Beach

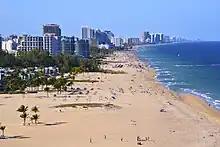
A recreational beach in Fort Lauderdale, Florida

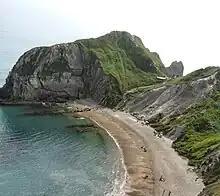
St Oswalds Bay, Dorset, England. Wild sand and shingle beaches are shaped and maintained naturally by wave actions.

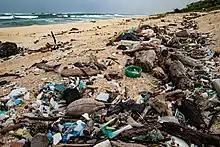
Marine debris on a beach in Hawaii.

A beach is a landform alongside a body of water which consists of loose particles. The particles composing a beach are typically made from rock, such as sand, gravel, shingle, pebbles, etc., or biological sources, such as mollusc shells or coralline algae. Sediments settle in different densities and structures, depending on the local wave action and weather, creating different textures, colors and gradients or layers of material.